Timeline of the 2019–2020 Hong Kong protests (July 2020)

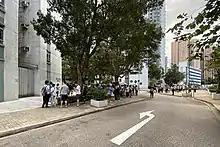
A polling station in City One Shatin was put into operation, and more than 100 citizens had lined up in the morning

In total, over 610,000 voters participated in the primaries, almost four times greater than the original estimate by the pollster organization. The high turnout should serve as "proxy referendum against the national security law", said a pro-democracy candidate Eddie Chu as reported by BBC.